Eastern Air Lines (2015)

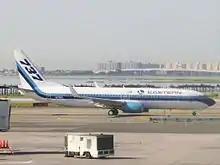
An Eastern Air Lines Boeing 737-800 taxiing at JFK Airport in 2015

The ownership group, Eastern Air Lines Group, purchased the intellectual property, including trademarks, of the original Eastern Air Lines in 2009, and announced in early 2014 that it had filed an application with the United States Department of Transportation for a certificate of public convenience and necessity, which would be followed by certification with the Federal Aviation Administration. On May 28, 2015, Eastern launched charter flights with a Boeing 737-800 aircraft from Miami International Airport (MIA) to José Martí International Airport in Havana and back to MIA. Two days later, the airline flew as part of Honor Flight, flying 60 veterans to Ronald Reagan Washington National Airport outside of Washington, D.C. Scheduled service was planned to follow 12 to 18 months later. However, the necessary FAA certification was not given.